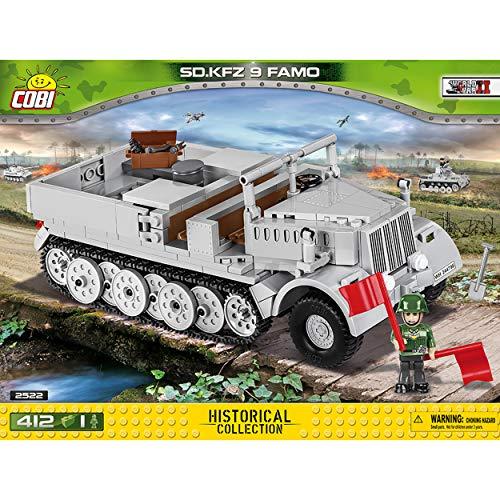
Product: COBI Historical Collection SD.Kfz. 9 Vehicle
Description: Designed as a heavy artillery tractor but was usually sent to Tow tanks or Vehicles which got stuck or damaged.
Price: $39.95
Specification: ProductDimensions:15.8x2.4x12inches|ItemWeight:1.09pounds|ShippingWeight:1.45pounds(Viewshippingratesandpolicies)|ASIN:B07X54MX1G|Itemmodelnumber:2522|Manufacturerrecommendedage:6yearsandup